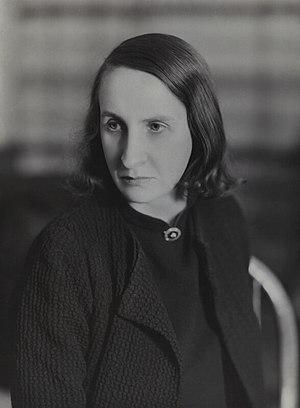
Elisabeth Lutyens, February 1939
Elisabeth Lutyens, née Agnes Elisabeth Lutyens le 9 juillet 1906 à Londres et décédée le 14 avril 1983 à Londres, est une compositrice britannique.
Thomas Edward Clark, est un chef d'orchestre anglais et producteur de radio pour la BBC. À travers ses prises de position en menant de nouvelles organisations de la musique et de par la variété de ses contacts avec les compositeurs britanniques et européens, il a eu un impact majeur sur les décisions de la musique classique contemporaine offerte à la disposition du public britannique, pendant plus de trente ans. Il est une figure majeure des Concerts de musique contemporaine de la BBC, entre 1926 et 1939 et il joue un rôle important dans la fondation et les premiers développements de l'Orchestre symphonique de la BBC. Il occupe en outre des postes importants au sein de la Société internationale pour la musique contemporaine dès sa création en 1922 et en est le président de 1947 à 1955.